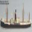
Label: ship